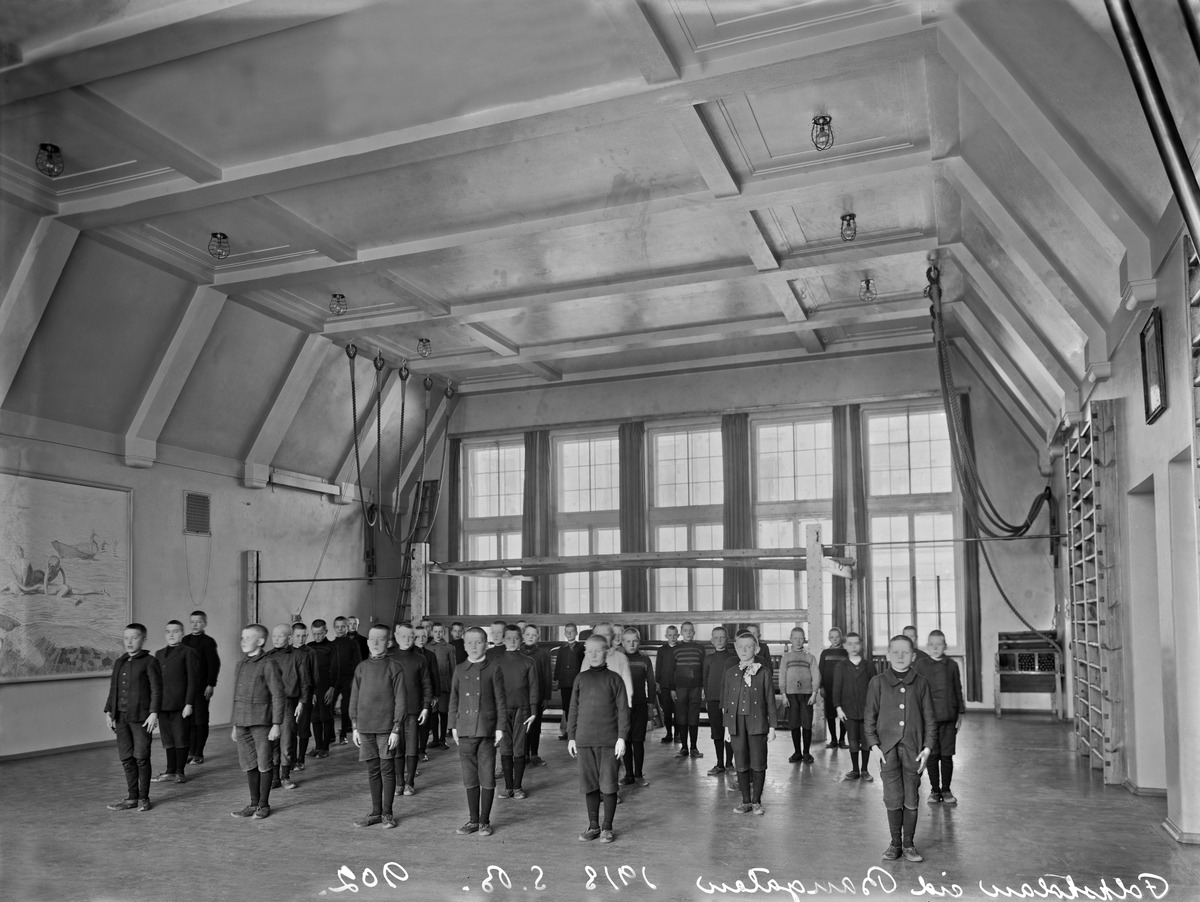
Ruotsinkielinen kansakoulu Cygnaeusskolan, Ratakatu 8
sisällön kuvaus: Ruotsinkielinen kansakoulu Cygnaeusskolan, Ratakatu 8.  Oppilaita voimistelutunnilla juhlasalissa. mustavalkoinen
Kuvaaja: Brander, Signe, valokuvaaja
Ajankohta: kuvausaika 1913
Paikka: Suomi, Uusimaa, Helsinki, Punavuori Helsinki, Ratakatu 8
Aiheet: Cygnaeus lågstadieskola, koulut  kansakoulut, voimistelusalit, oppiaineet, voimistelu, oppilaat, koululaiset lapset, pojat